Book of Deuteronomy

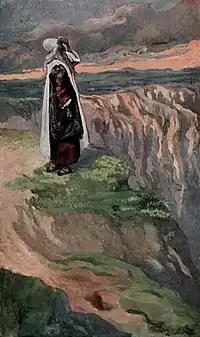
Moses viewing the Promised Land, Deuteronomy 34:1–5 (James Tissot)

Mosaic authorship of the Torah, the belief that the five books of the Torah – including the Book of Deuteronomy – were dictated by God to Moses on Mount Sinai, is an ancient Jewish tradition that was codified by Maimonides (1135–1204 AD) as the 8th of the 13 Jewish principles of faith. Virtually all modern secular scholars, and most Christian and Jewish scholars, reject the Mosaic authorship of the Book of Deuteronomy and date the book much later, between the 7th and 5th centuries BC. Its authors were probably the Levite caste, collectively referred to as the Deuteronomist, whose economic needs and social status the book reflects. The historical background to the book's composition is currently viewed in the following general terms: